Kane (wrestler)

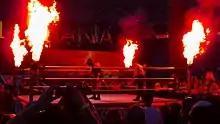
Kane performing his signature fire pyro at WrestleMania XXVIII in April 2012.

In a battle royal before WrestleMania XXIV on March 30, 2008, Kane won by last eliminating former rival Mark Henry, earning a match for the ECW Championship against Chavo Guerrero later that night. Kane defeated Guerrero in the second fastest WrestleMania match with a record-setting eleven seconds to win the ECW Championship. Shortly after winning the championship, Kane officially joined the ECW brand. At Backlash on April 27, Kane successfully defended the ECW Championship against Guerrero. He then continued teaming with CM Punk to earn a WWE Tag Team Championship match at Judgment Day on May 18, which they lost to John Morrison and The Miz. On the June 23 episode of "Raw", as part of the 2008 WWE Draft, Kane was drafted to the Raw brand, making the ECW Championship exclusive to Raw. Kane lost the ECW Championship to Mark Henry at Night of Champions on June 29 in a triple threat match that also involved Big Show.